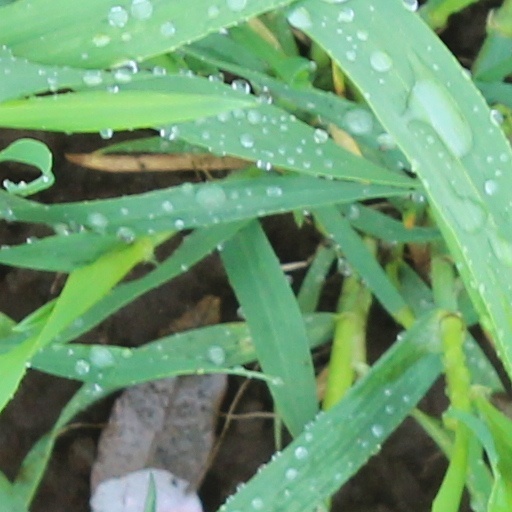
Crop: wheat